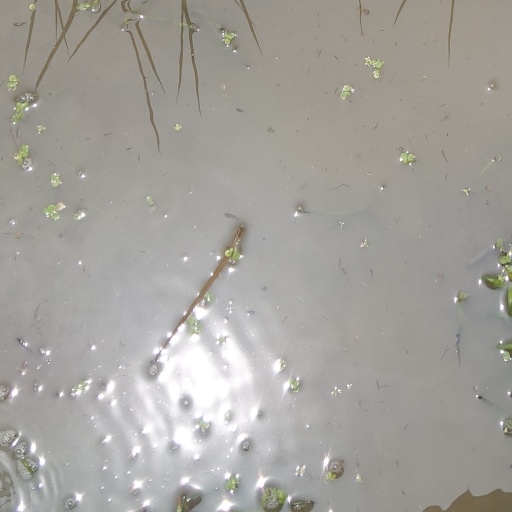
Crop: rice